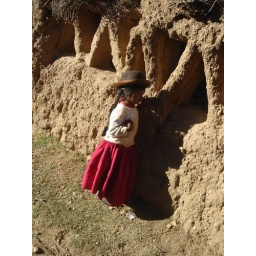
More festival and fiestas going on, this little girl in traditional Bolivian dress